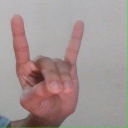
अक्षर: श